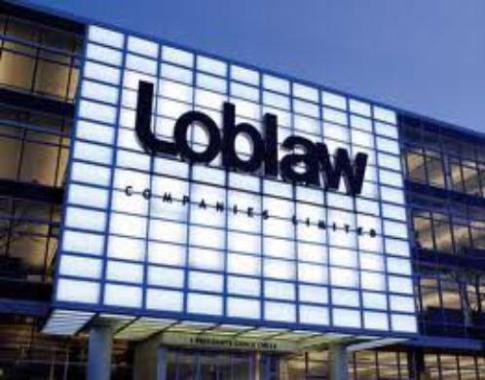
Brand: loblaw
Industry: Necessities